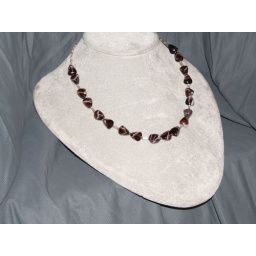
Triangular brown and white swirled glass beads accented by short bugle beads and gold seed beads.